Indian Institute of Management Shillong

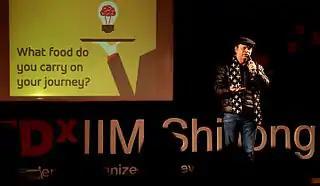

An independently organized TED event, under the banner of TED, TEDxIIMShillong, held in February every year, provides the platform to initiate ideas on fields outside business studies particularly, technology, entertainment, and design. The 2014 event organizer from the institute also received a TEDxChange Scholarship and represented India at TEDGlobal 2014 in Rio de Janeiro.